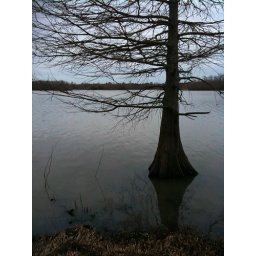
Cold tree in cold water